John Taylor (poet)

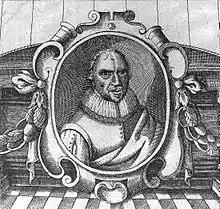
John Taylor: a portrait engraved by Thomas Cockson, included in Taylor's 1630 poetry anthology

John Taylor (24 August 1578 – December 1653) was an English poet who dubbed himself "The Water Poet".